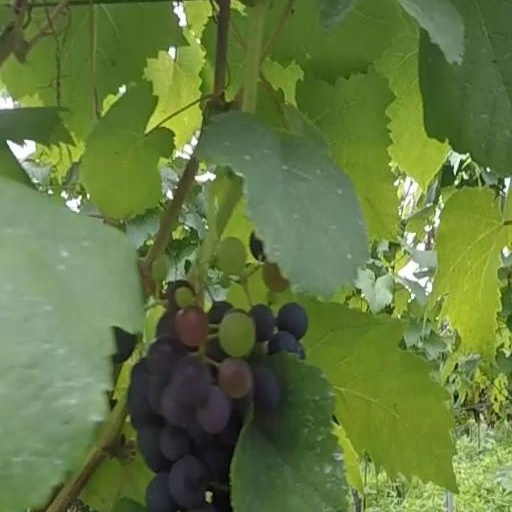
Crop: grape